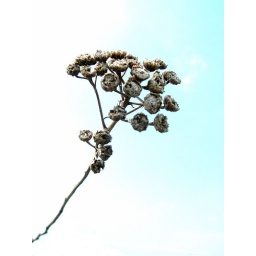
Unknown plant found near beach in Dungeness...image moulded with help of Photoshop